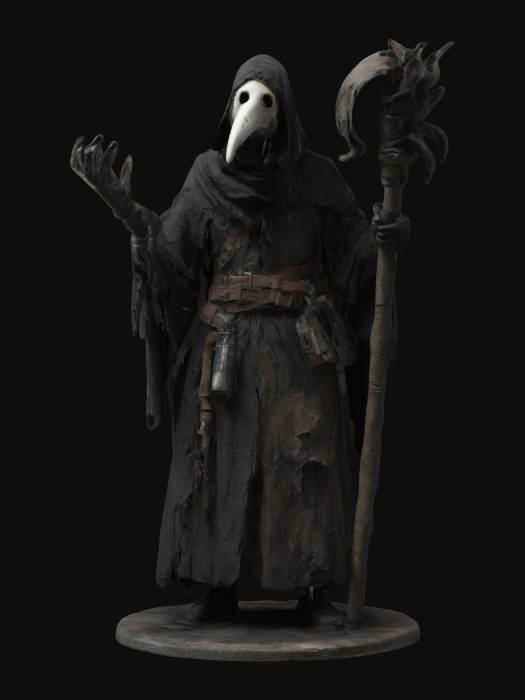
미적 점수 (1~10점): 6